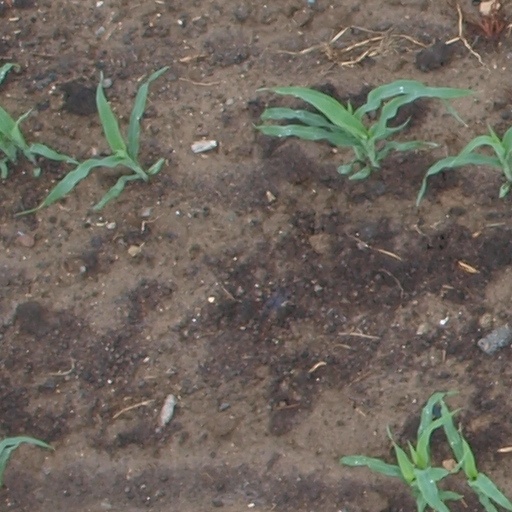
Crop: maize; corn